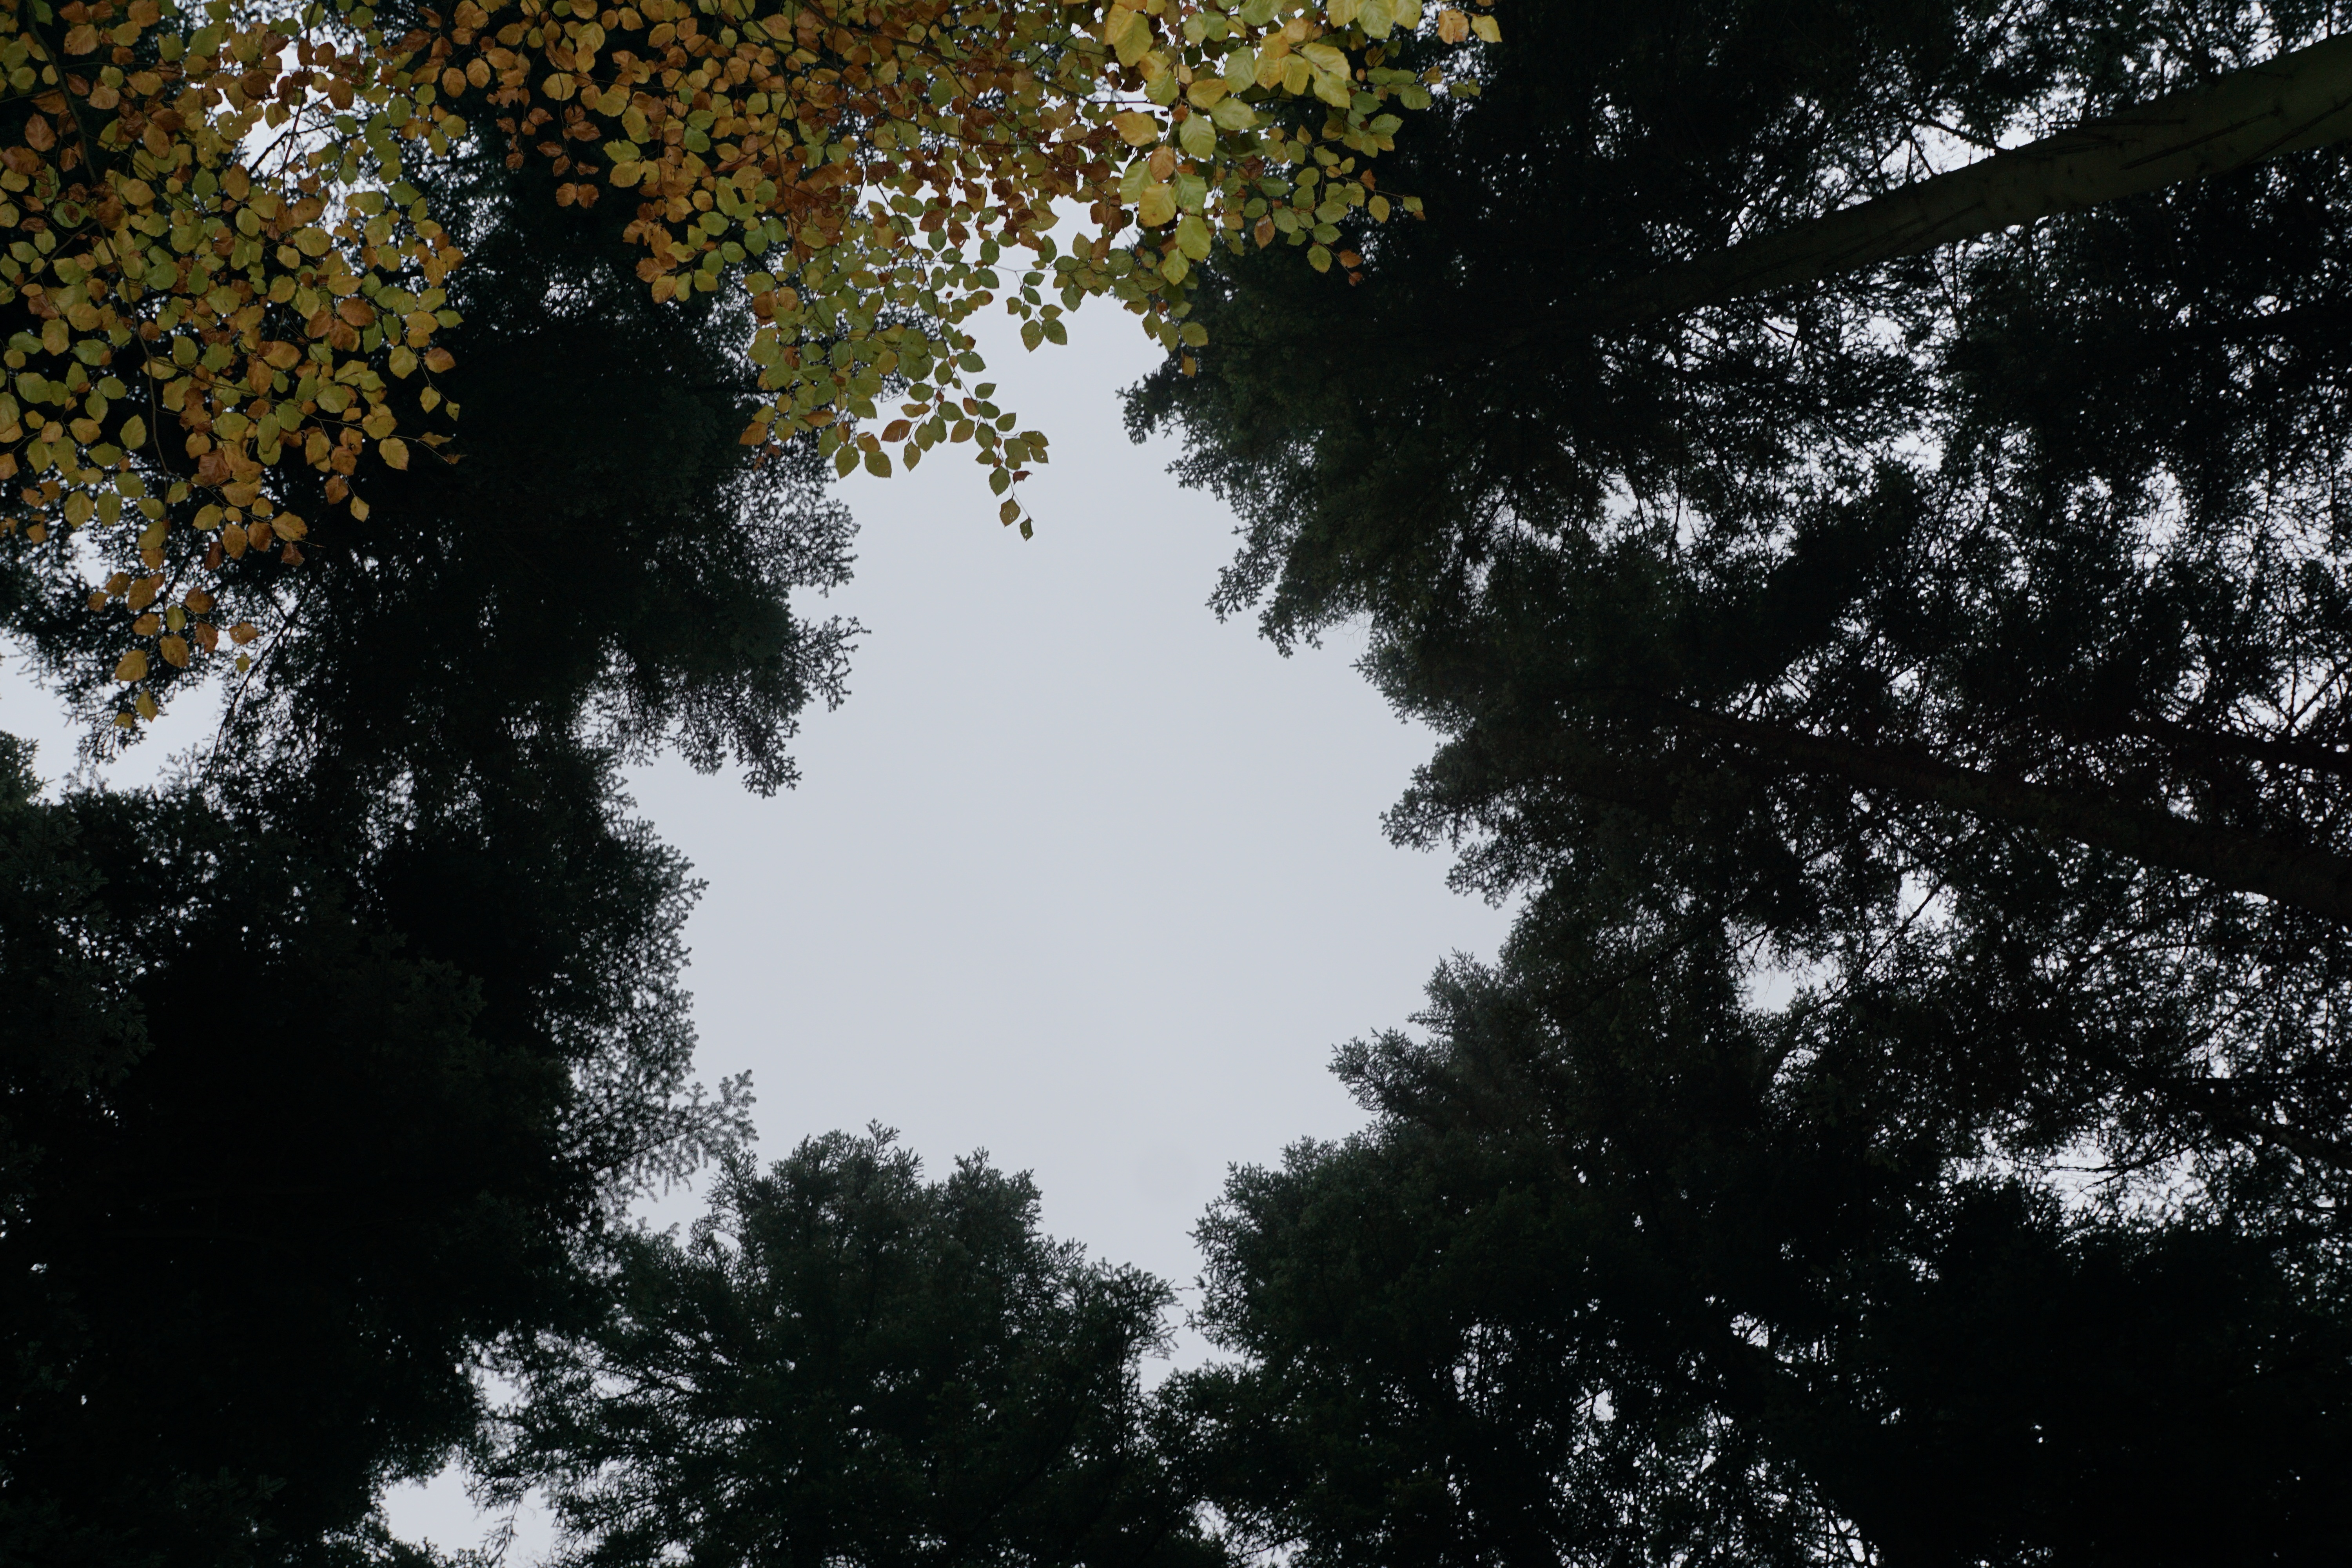
tree, nature, forest, branch, light, plant, sky, sunlight, morning, leaf, reflection, autumn, darkness, yellow, season, woodland, atmospheric phenomenon, woody plant